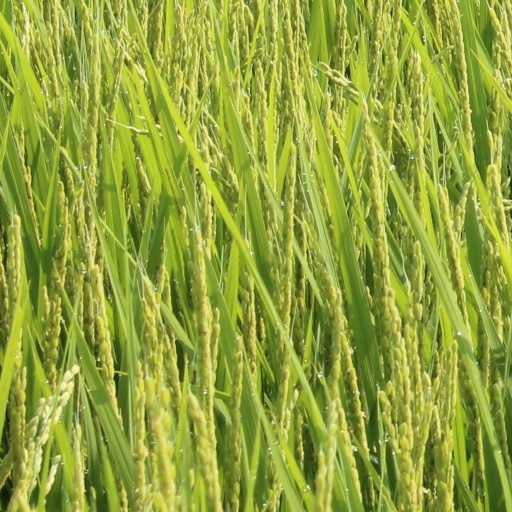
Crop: rice